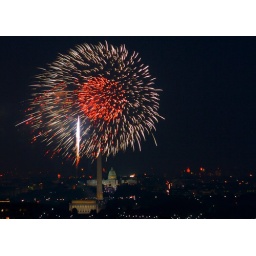
July 4th 2007 Fireworks photos taken from the 14th floor of my building in Arlington, VA